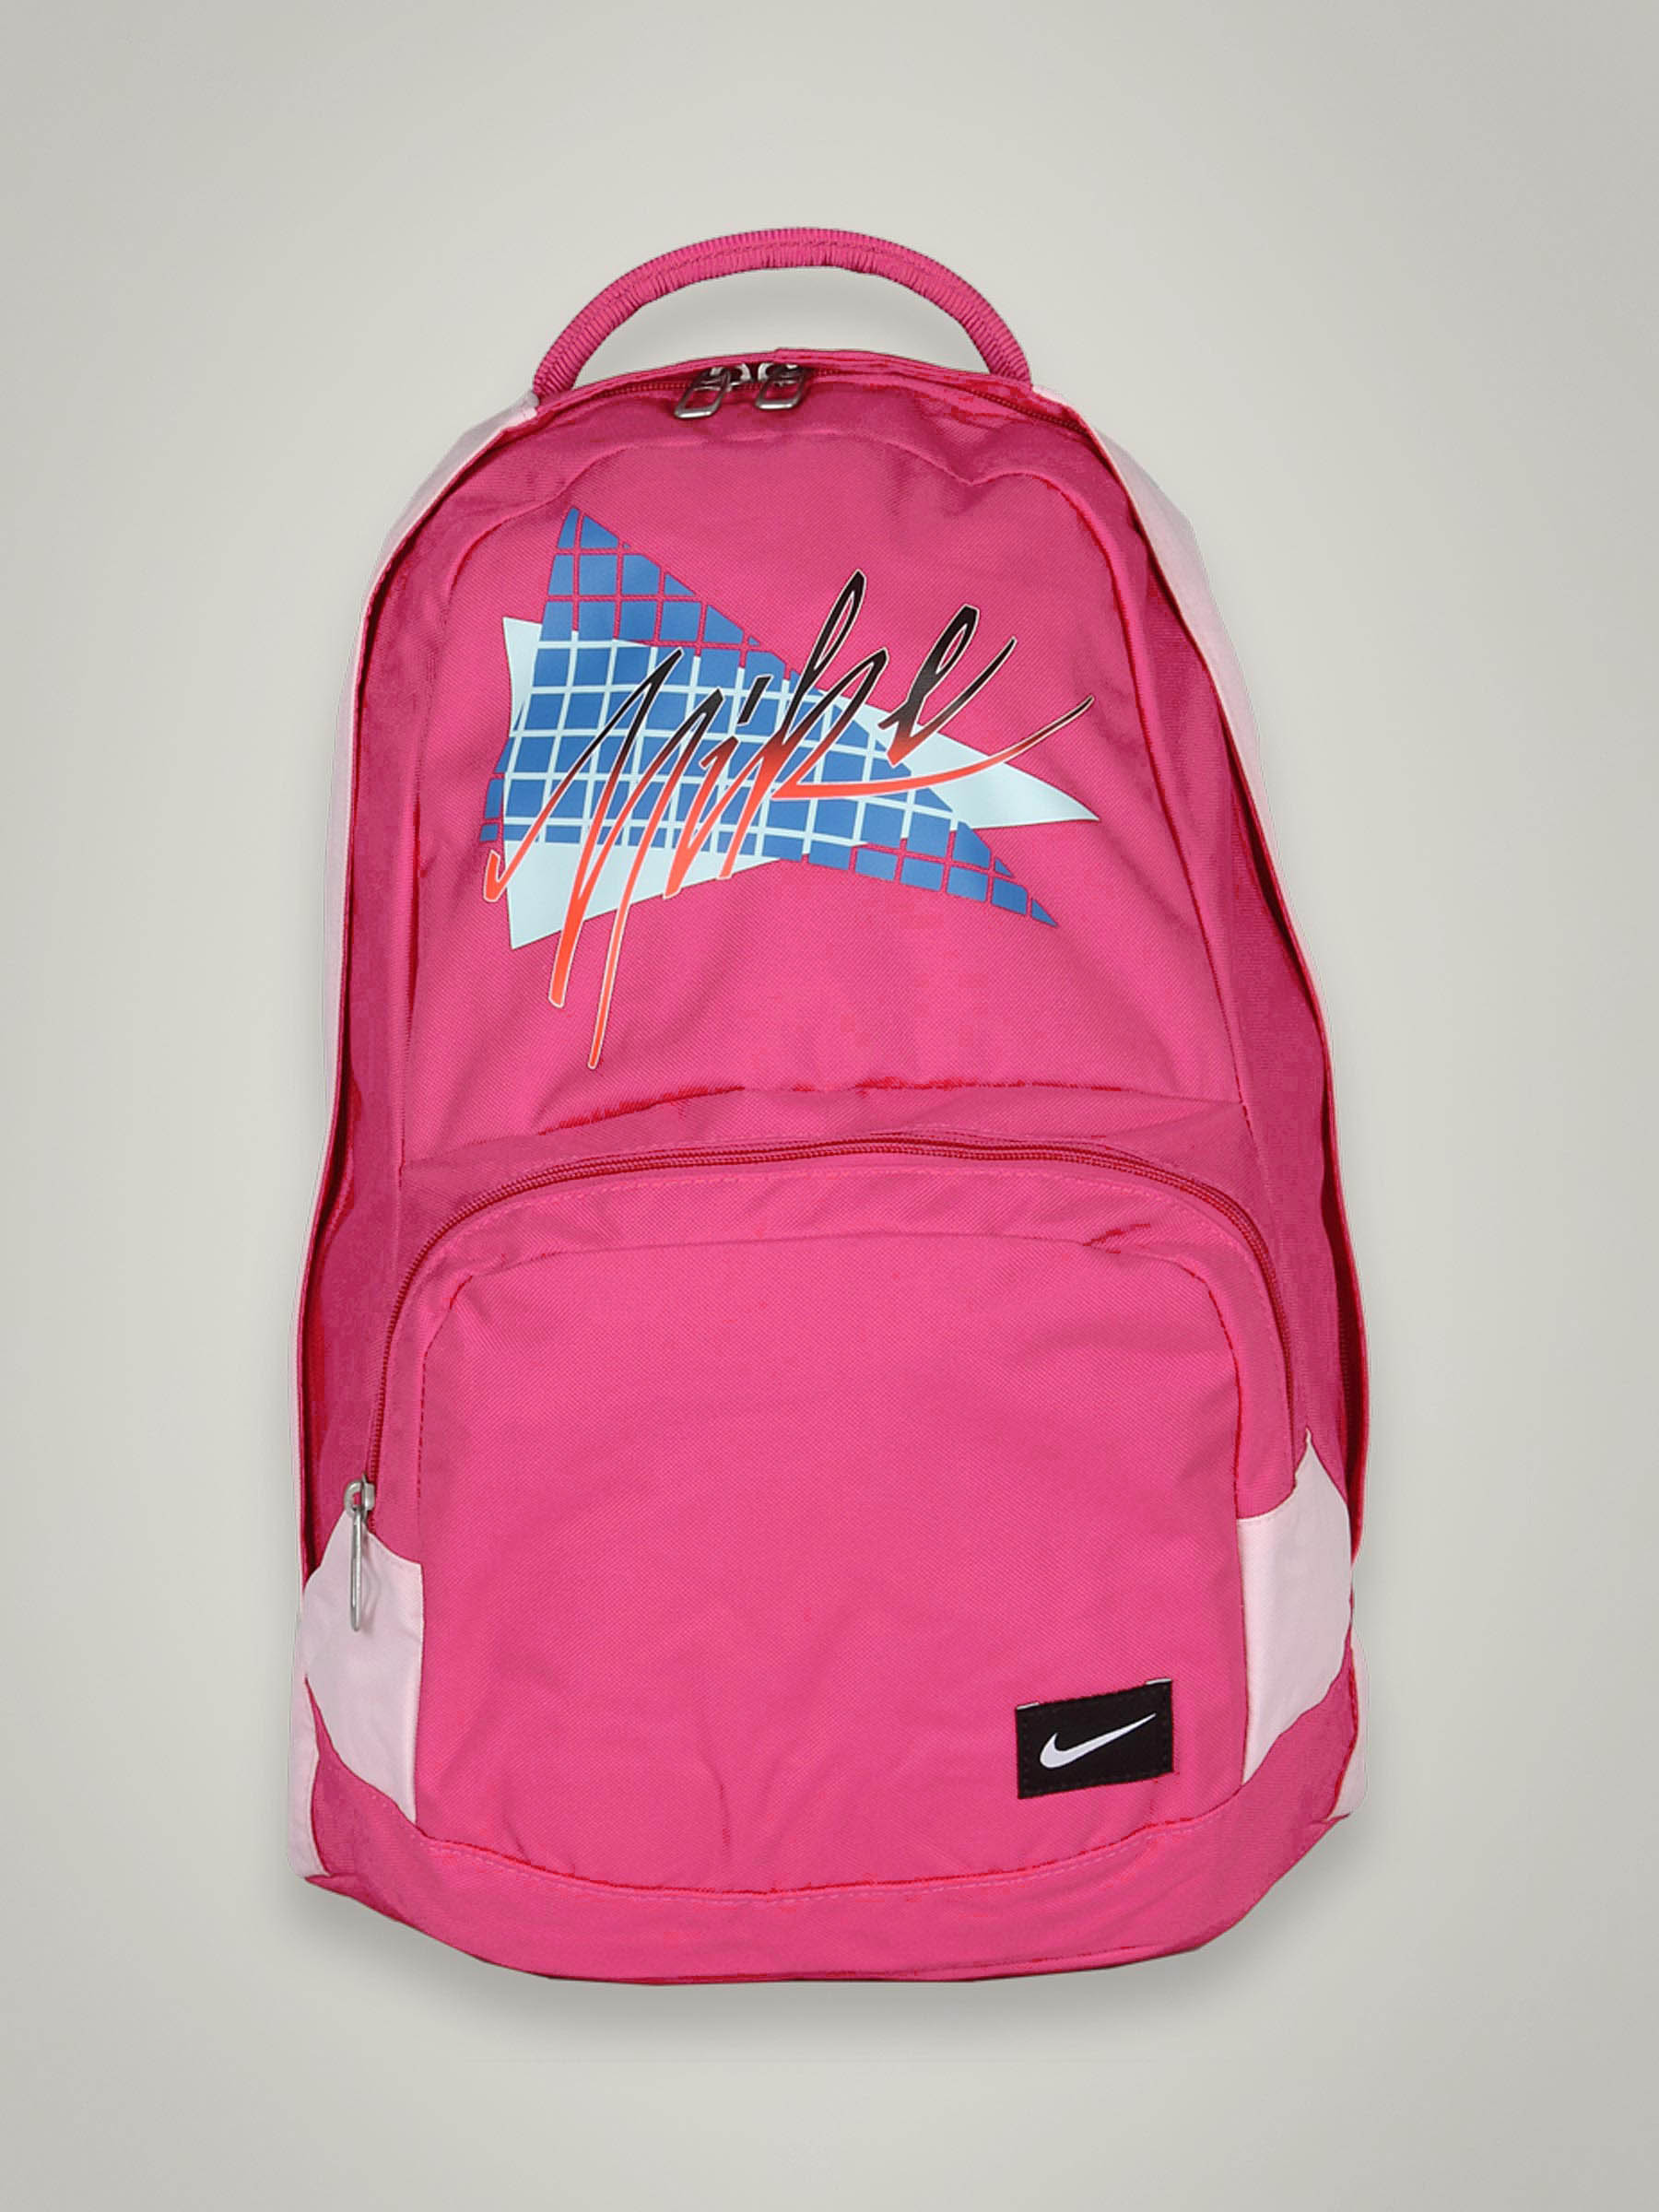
Nike Unisex Fundamen Pink Backpack
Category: Accessories / Bags / Backpacks
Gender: Unisex
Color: Pink
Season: Summer 2011
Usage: Casual